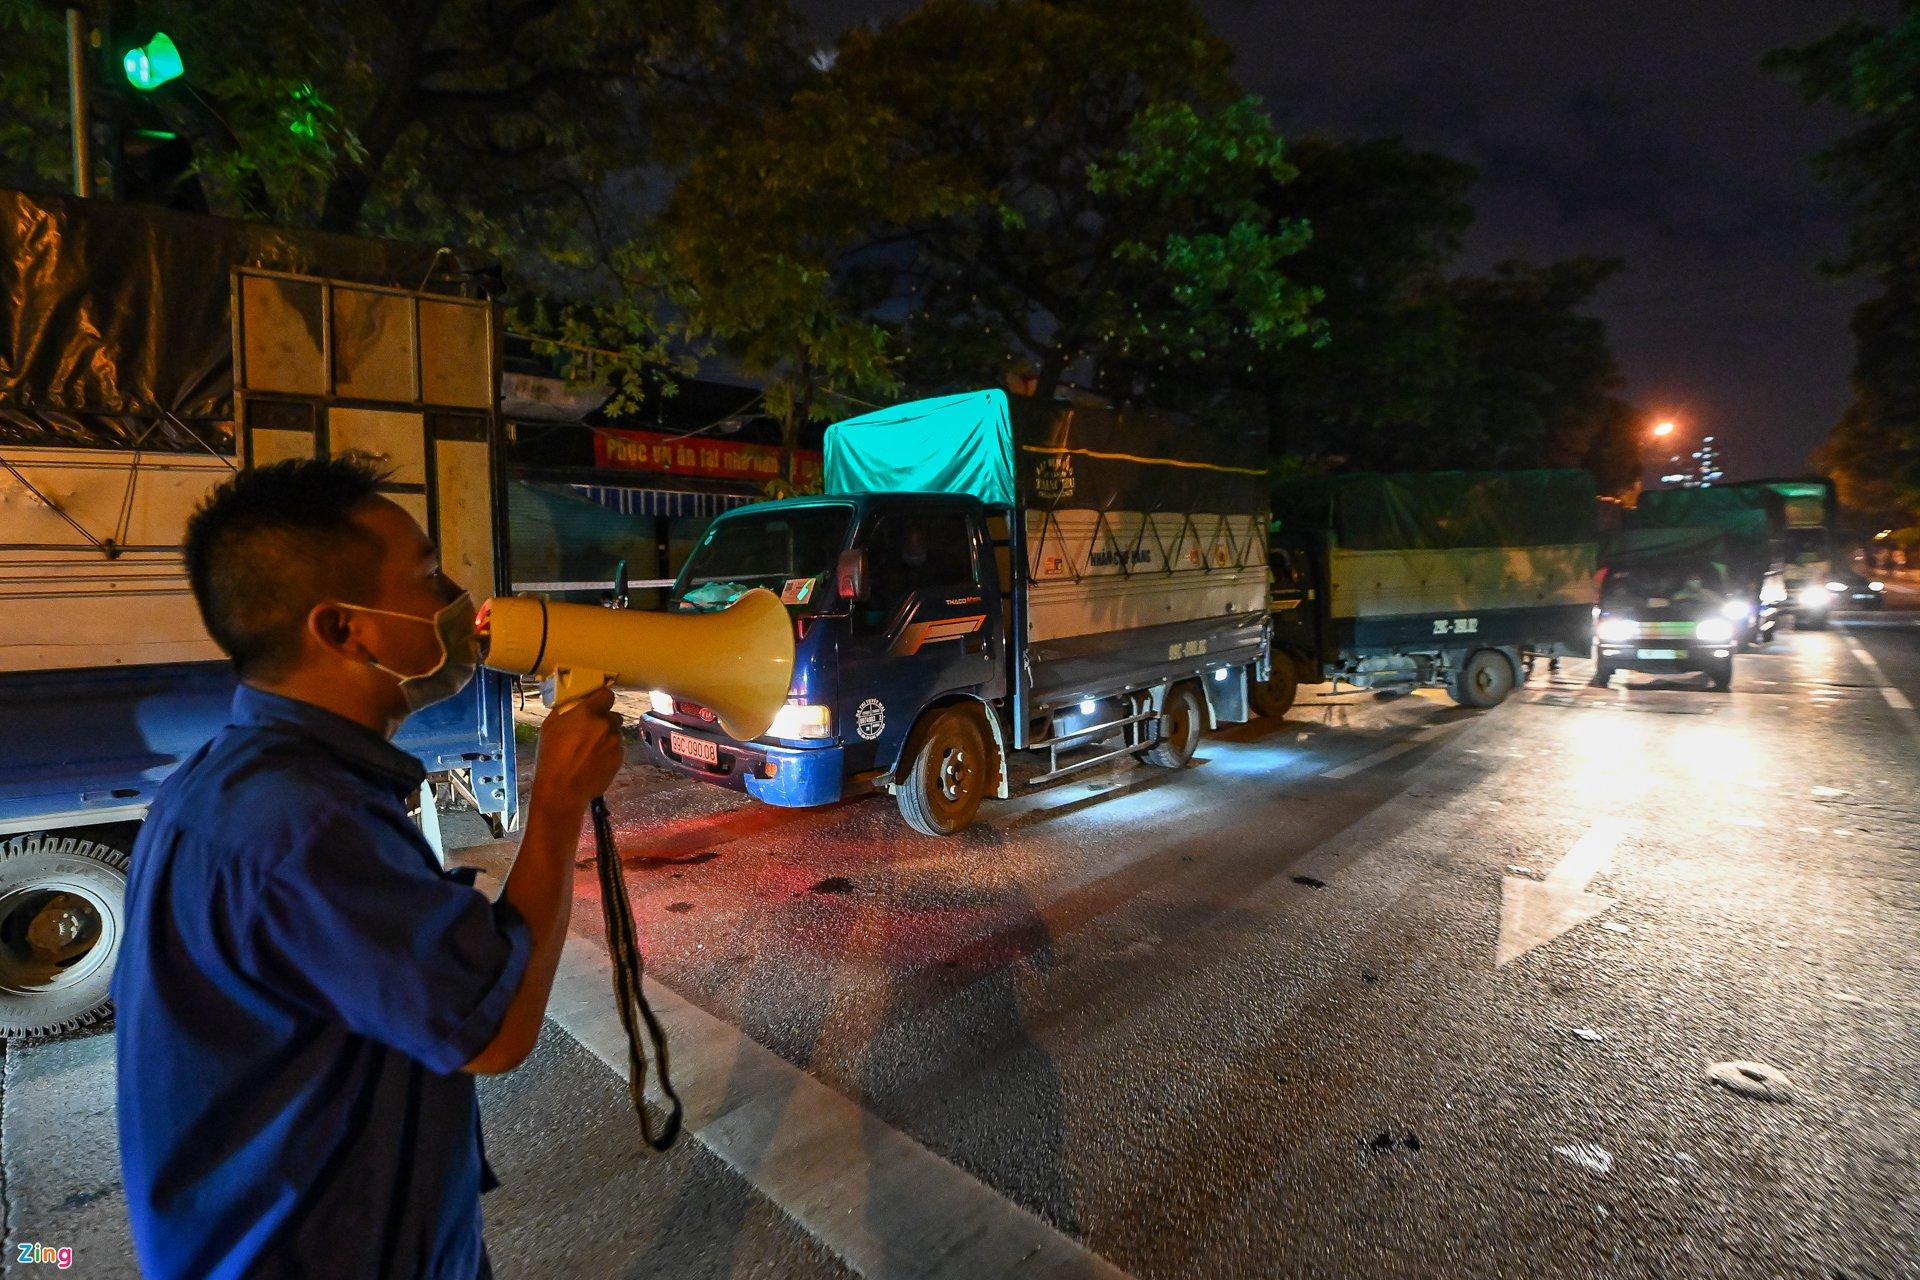
có một người đàn ông đang bắc loa lên để nói